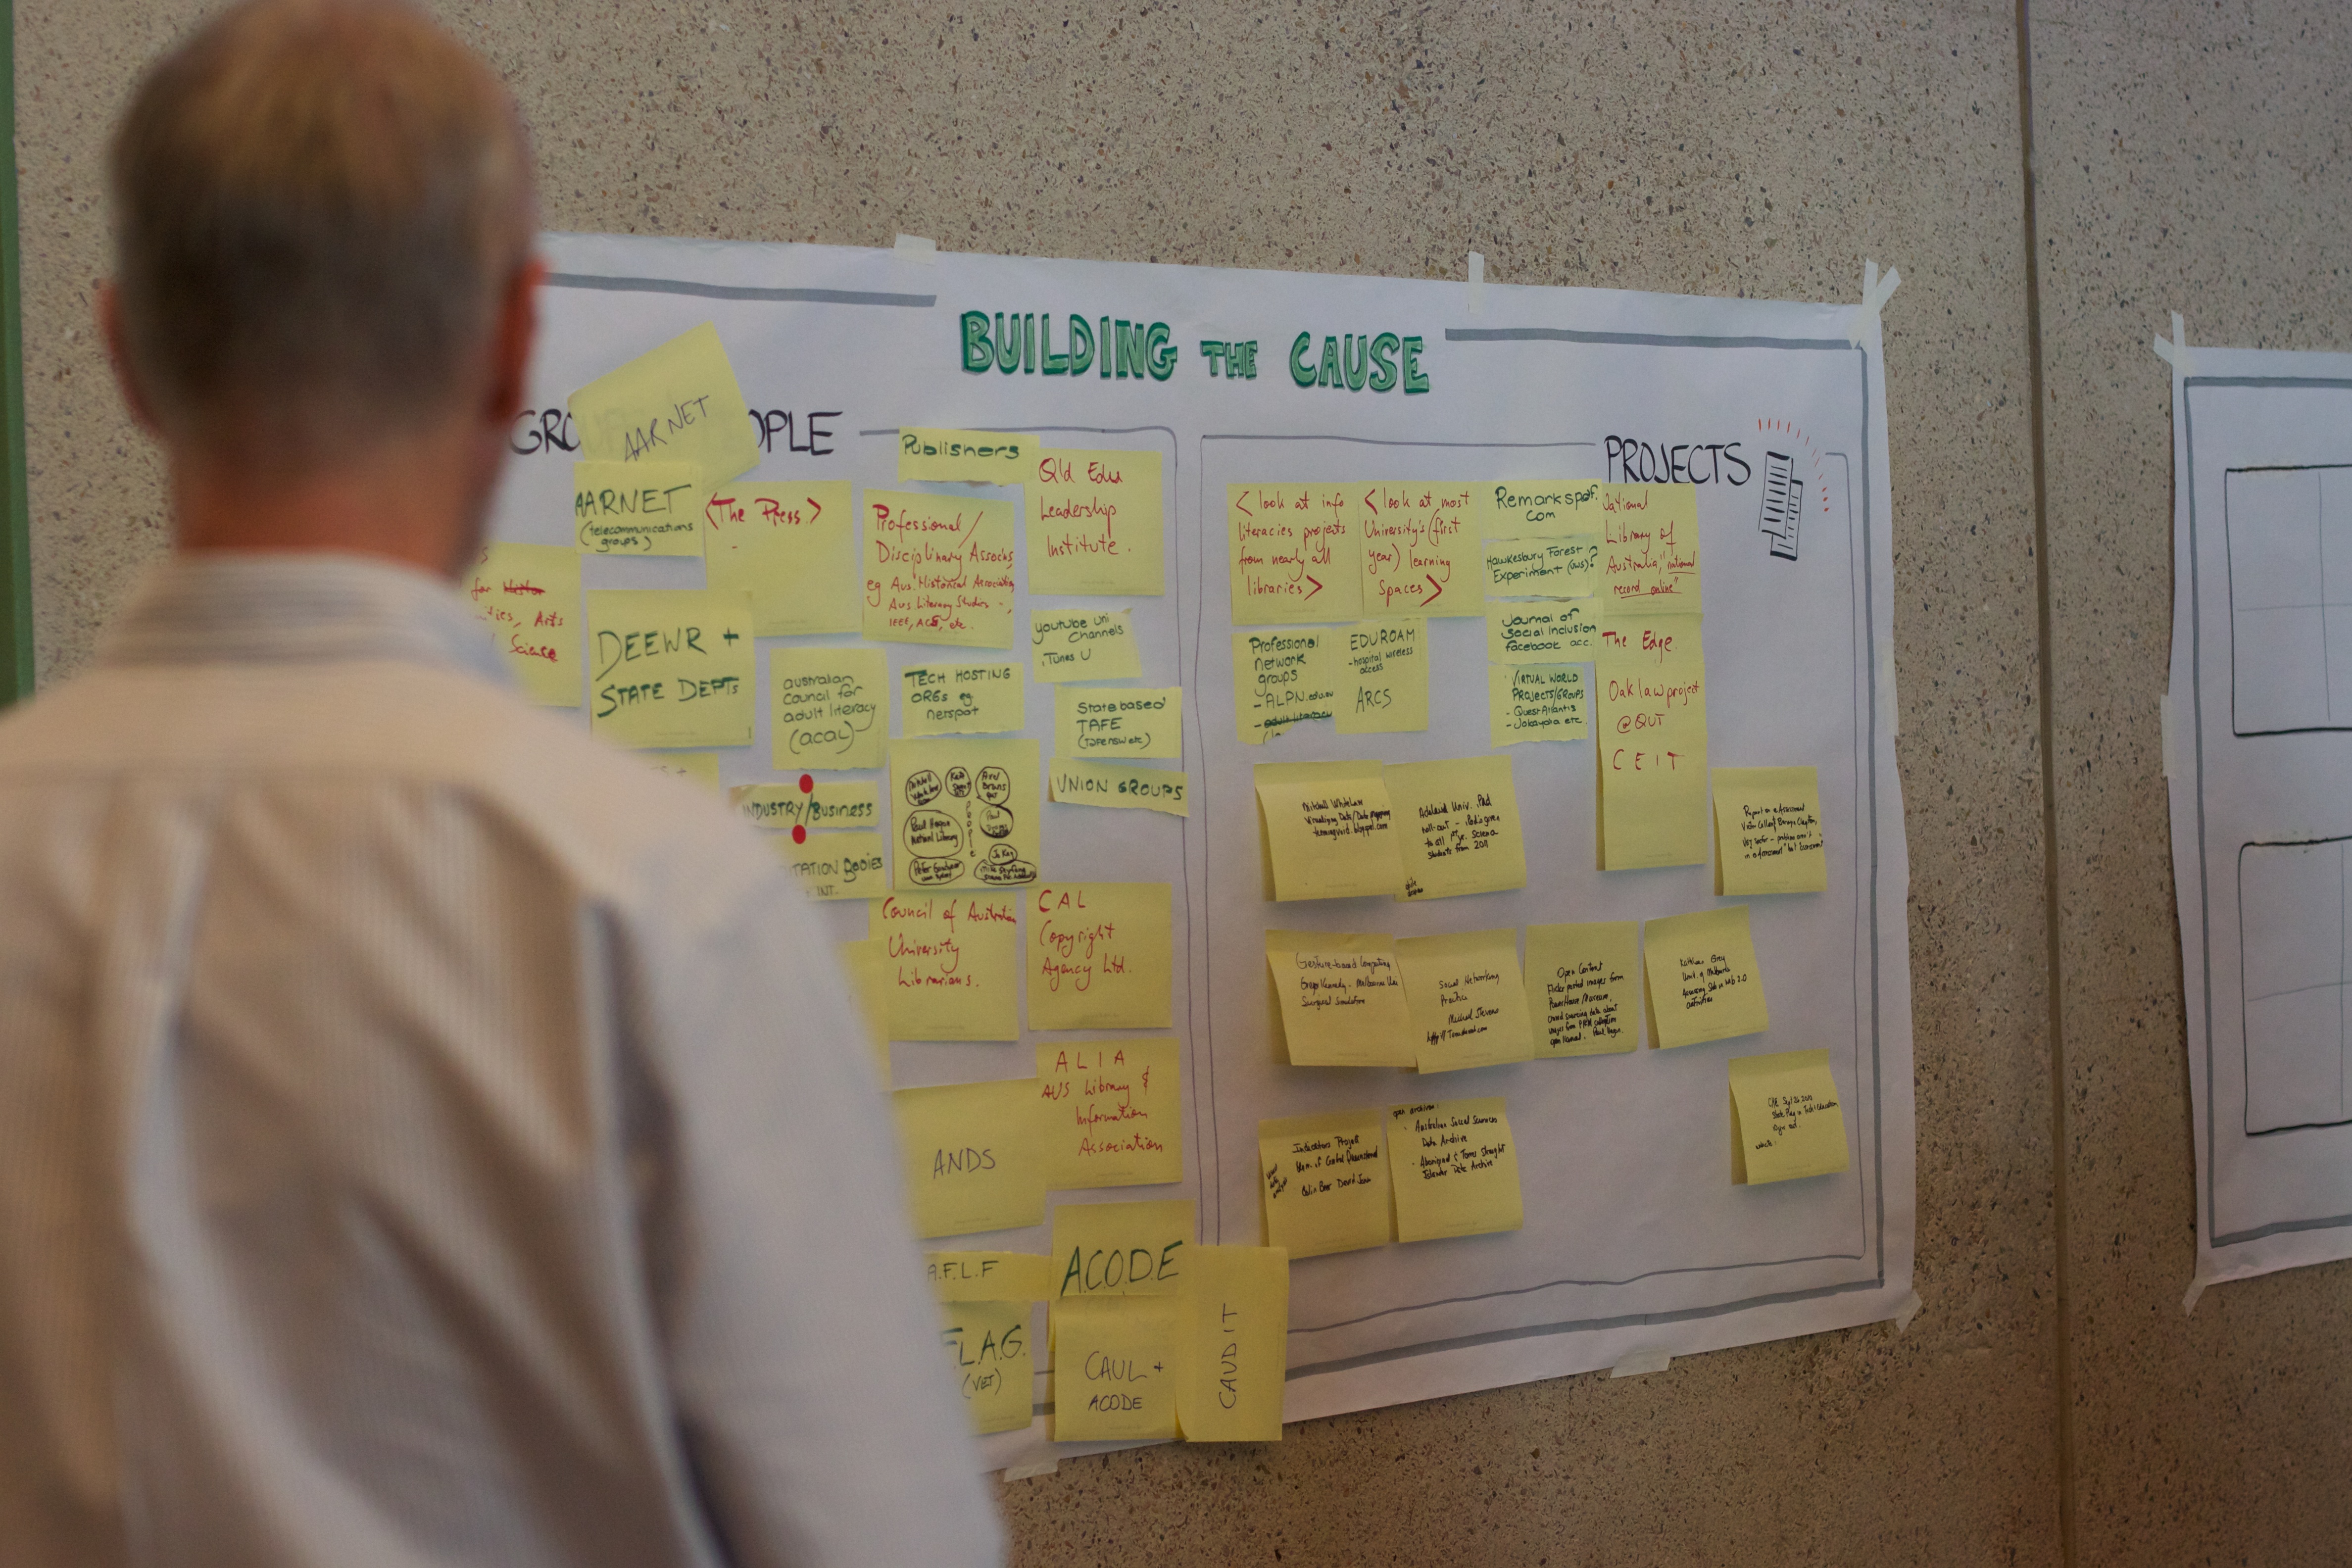
writing, wall, hz10anz